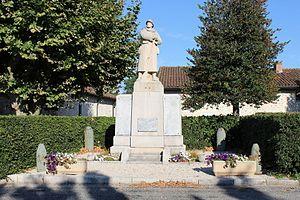
Monument aux morts de Druillat (Ain) mettant en scène un poilu.
Druillat est une commune française, située dans le département de l'Ain en région Auvergne-Rhône-Alpes.